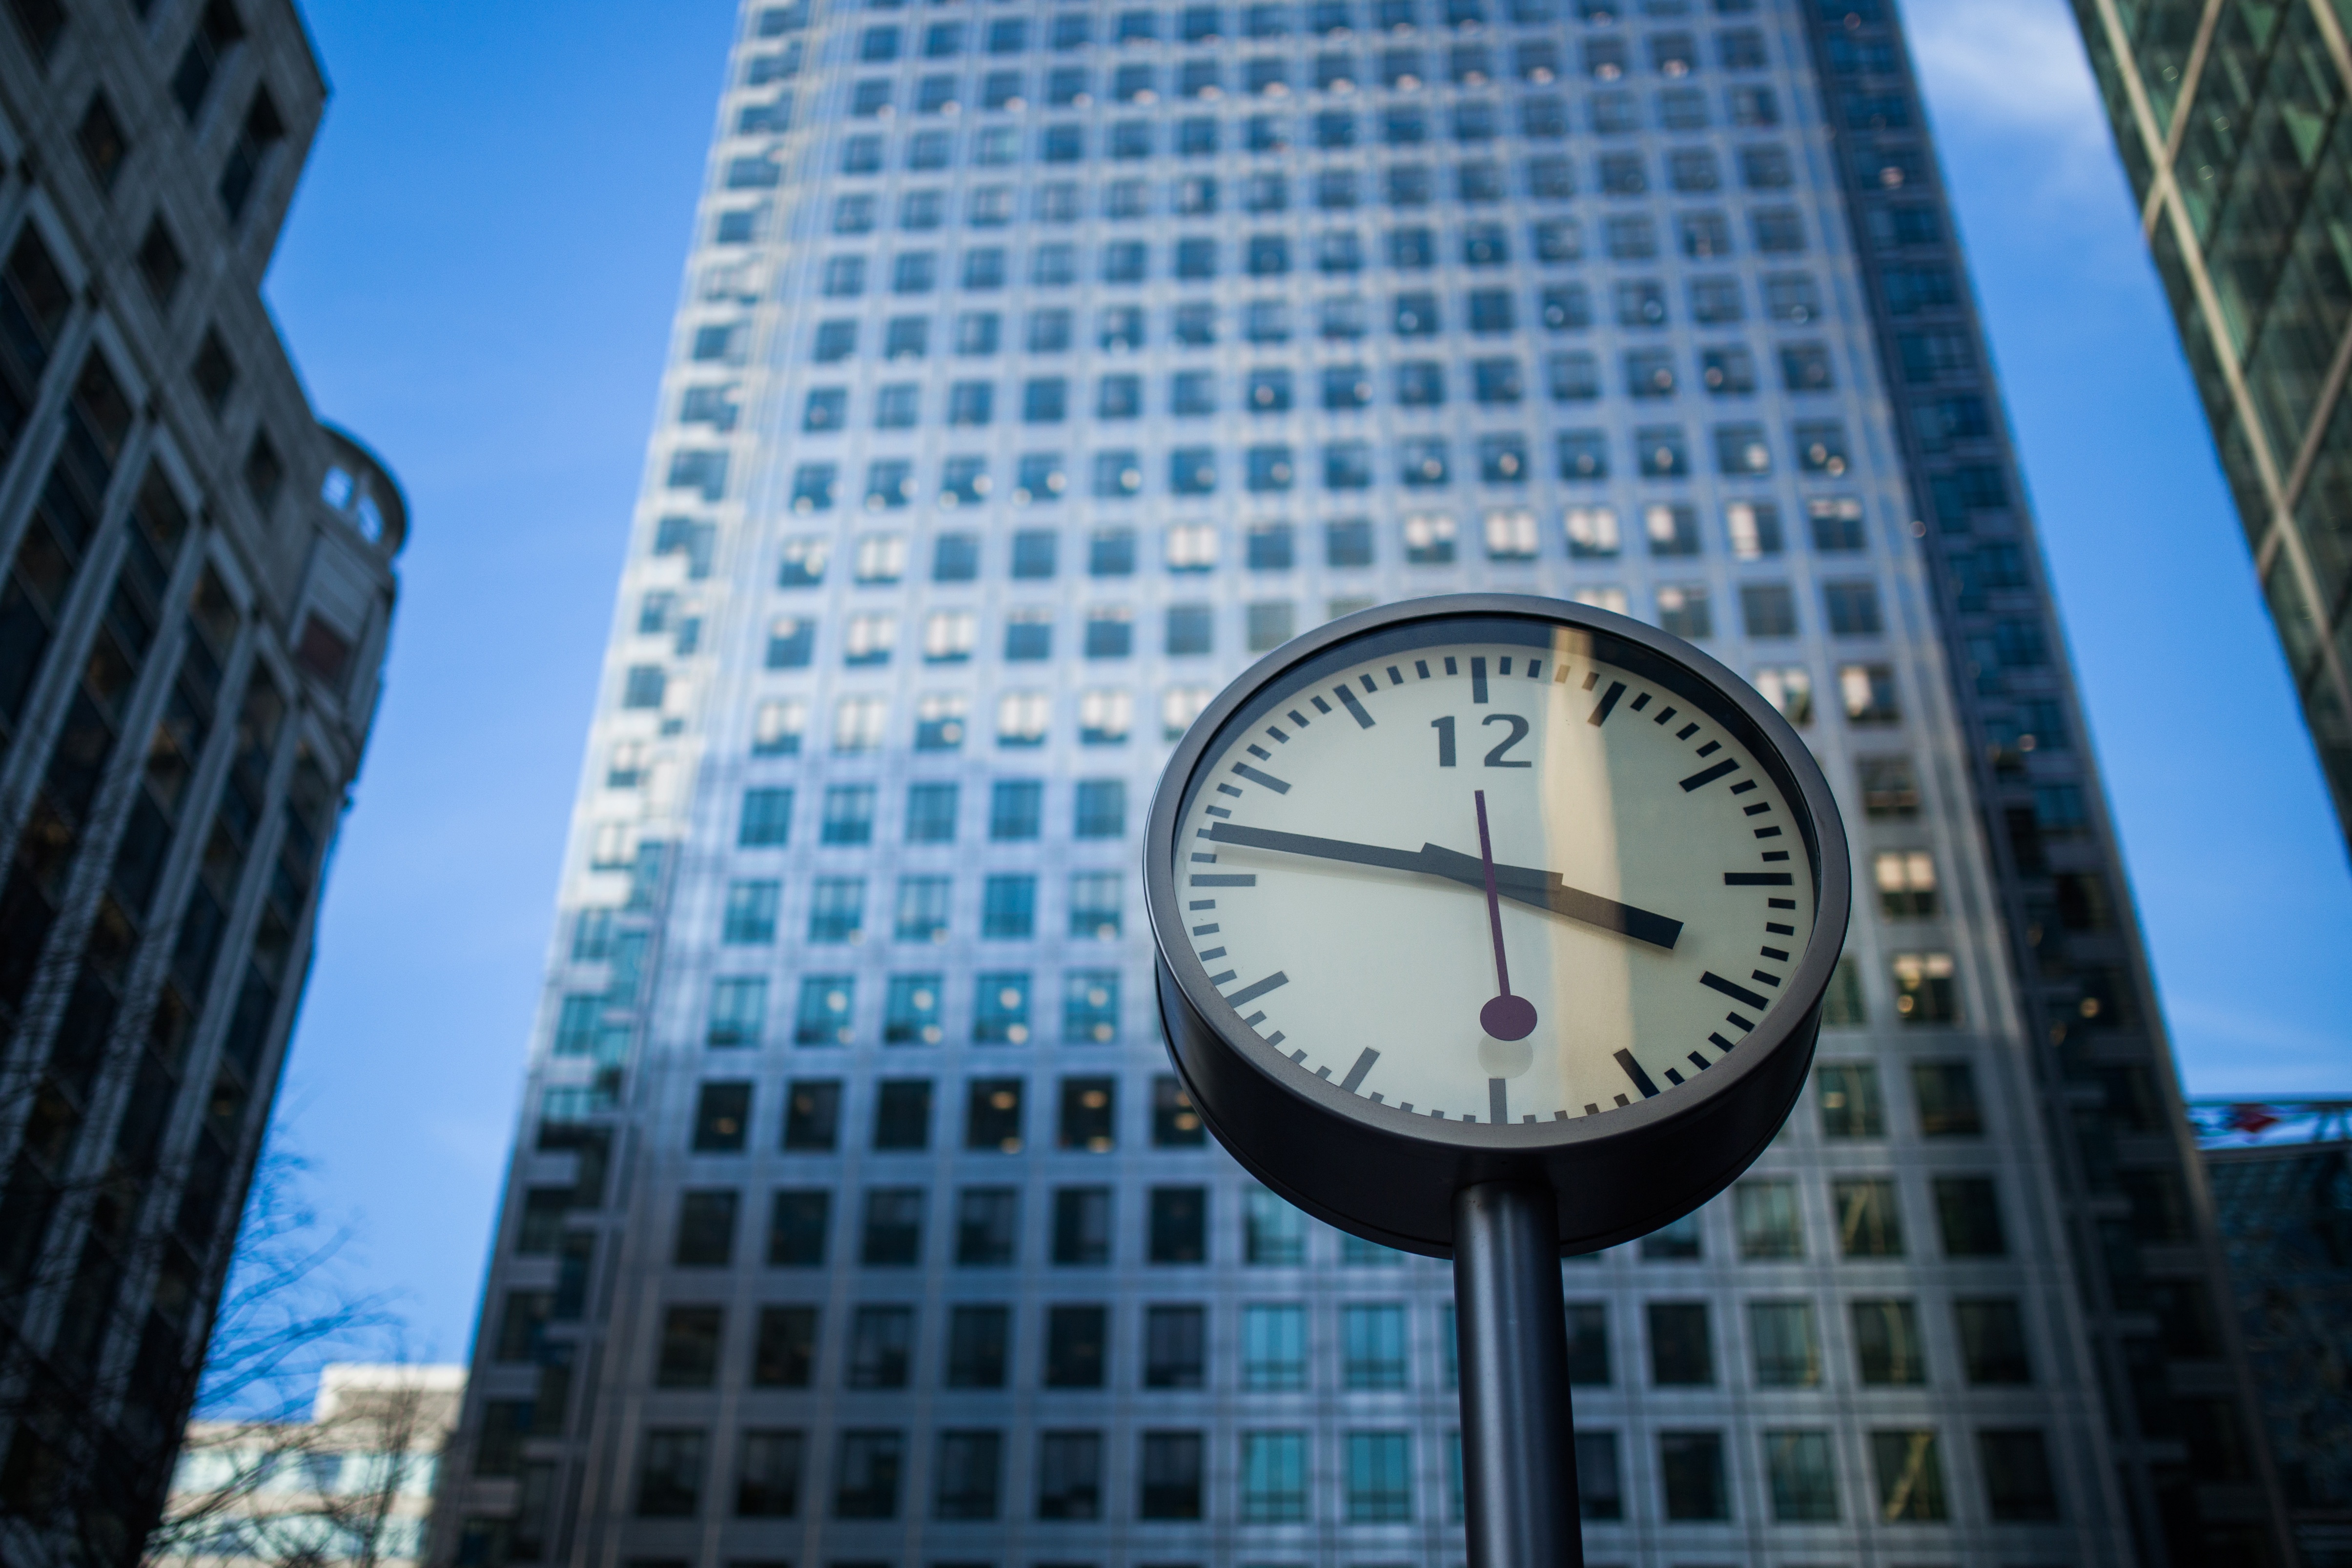
architecture, clock, time, city, skyscraper, downtown, tower, landmark, clock tower, buildings, metropolis